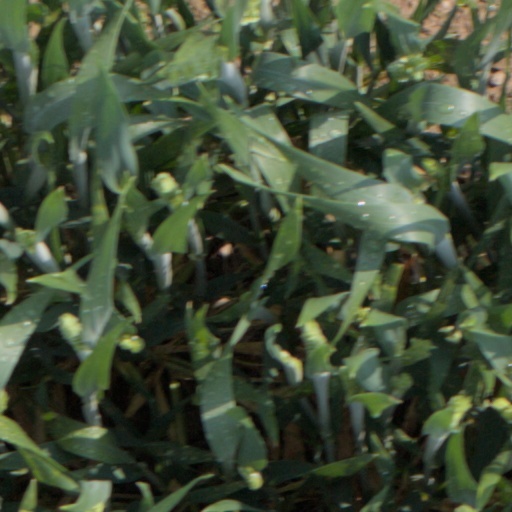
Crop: wheat